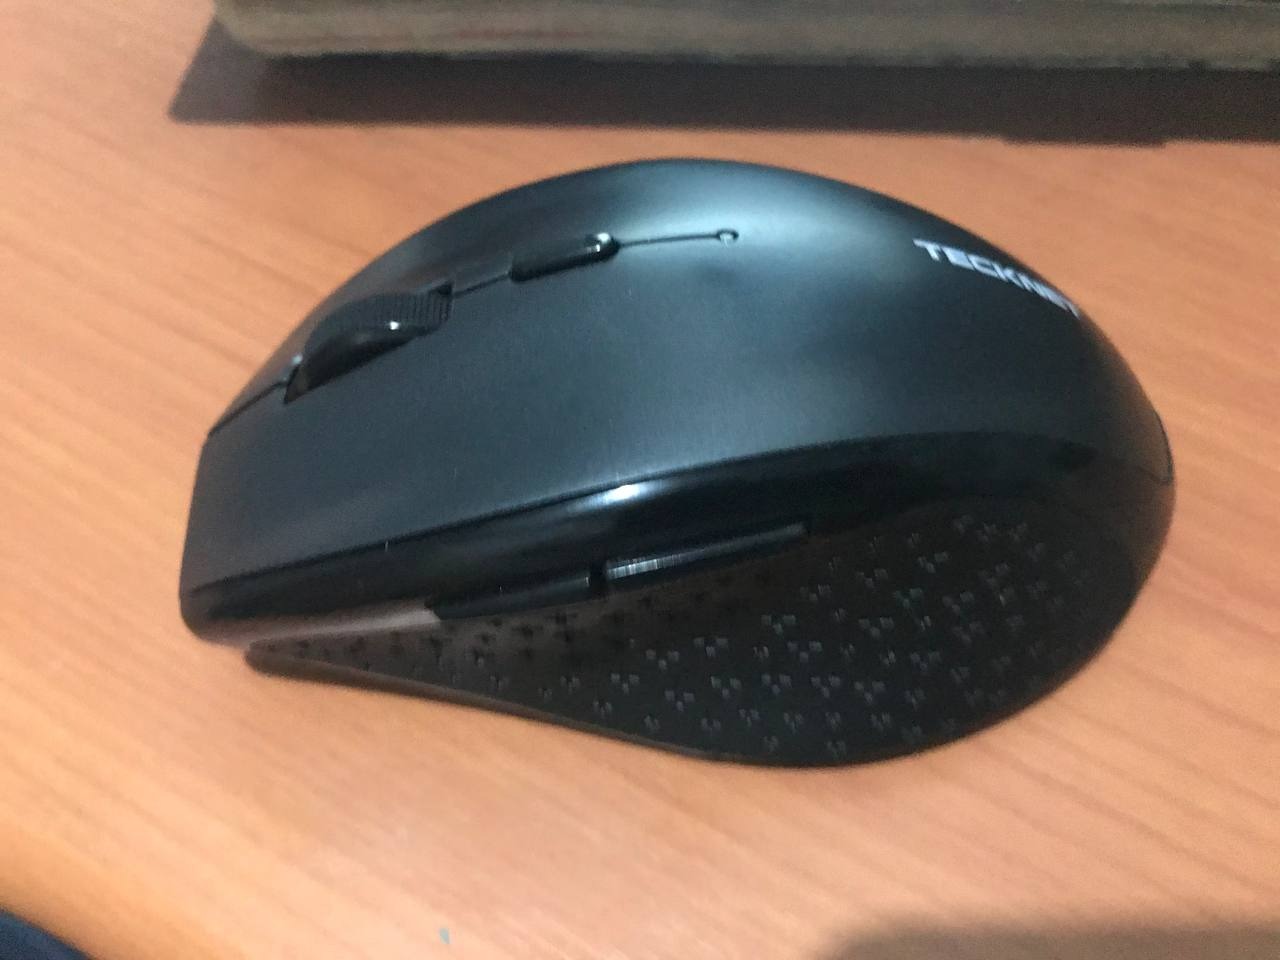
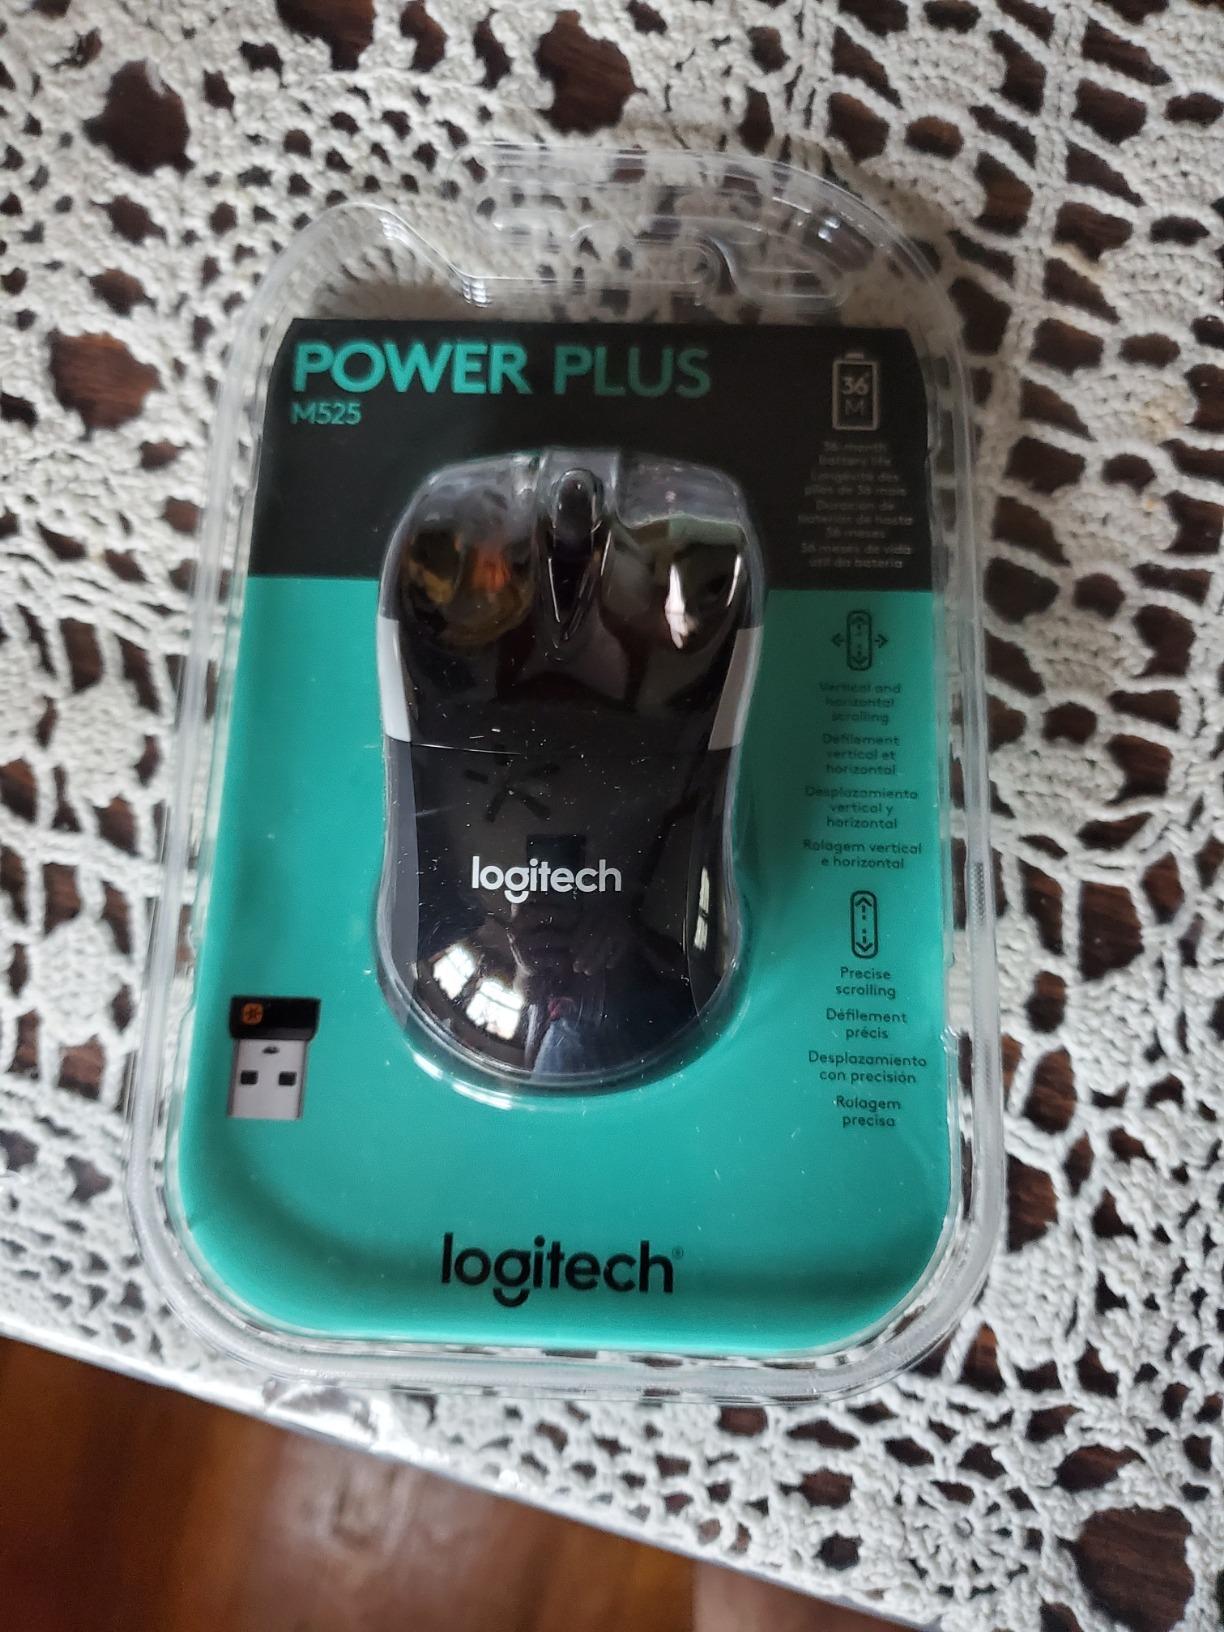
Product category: mouse
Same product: no